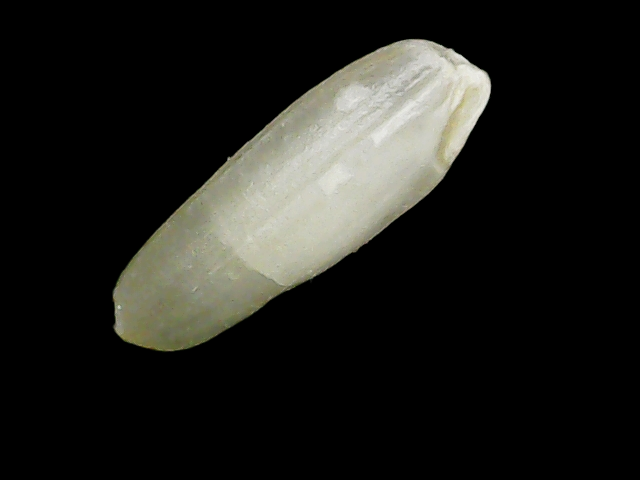
Rice variety: Binadhan24